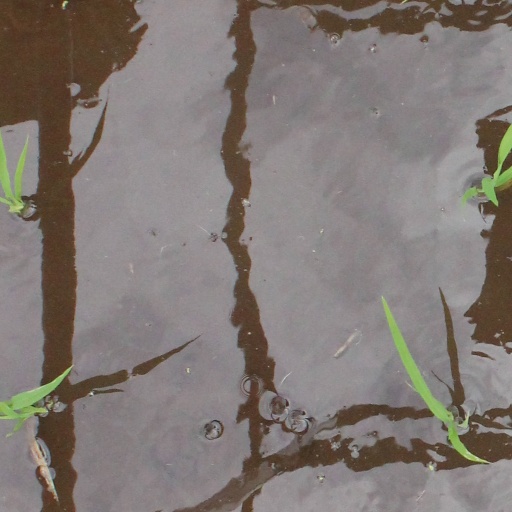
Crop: rice